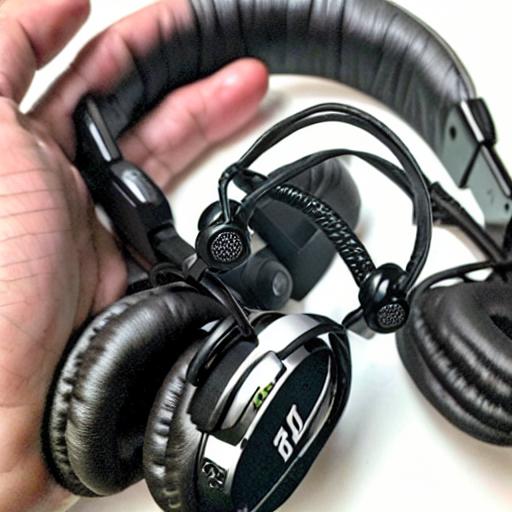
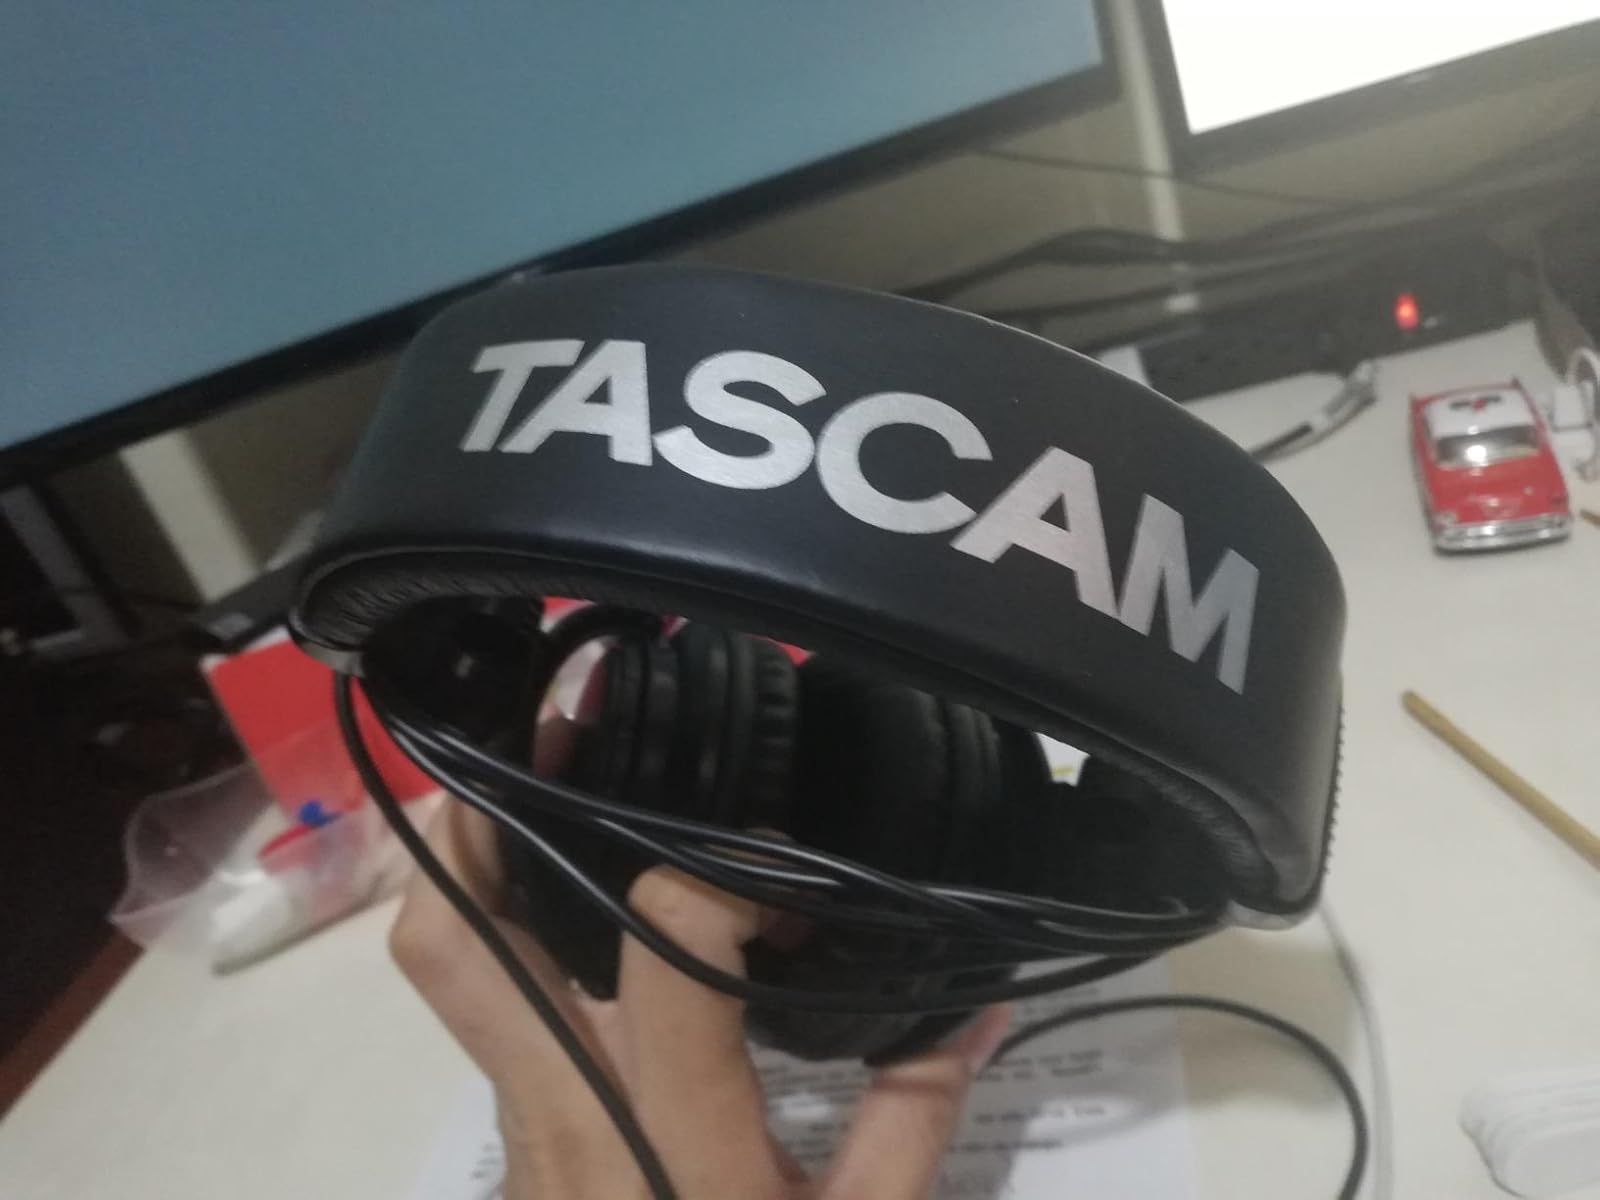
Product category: headphones
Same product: no